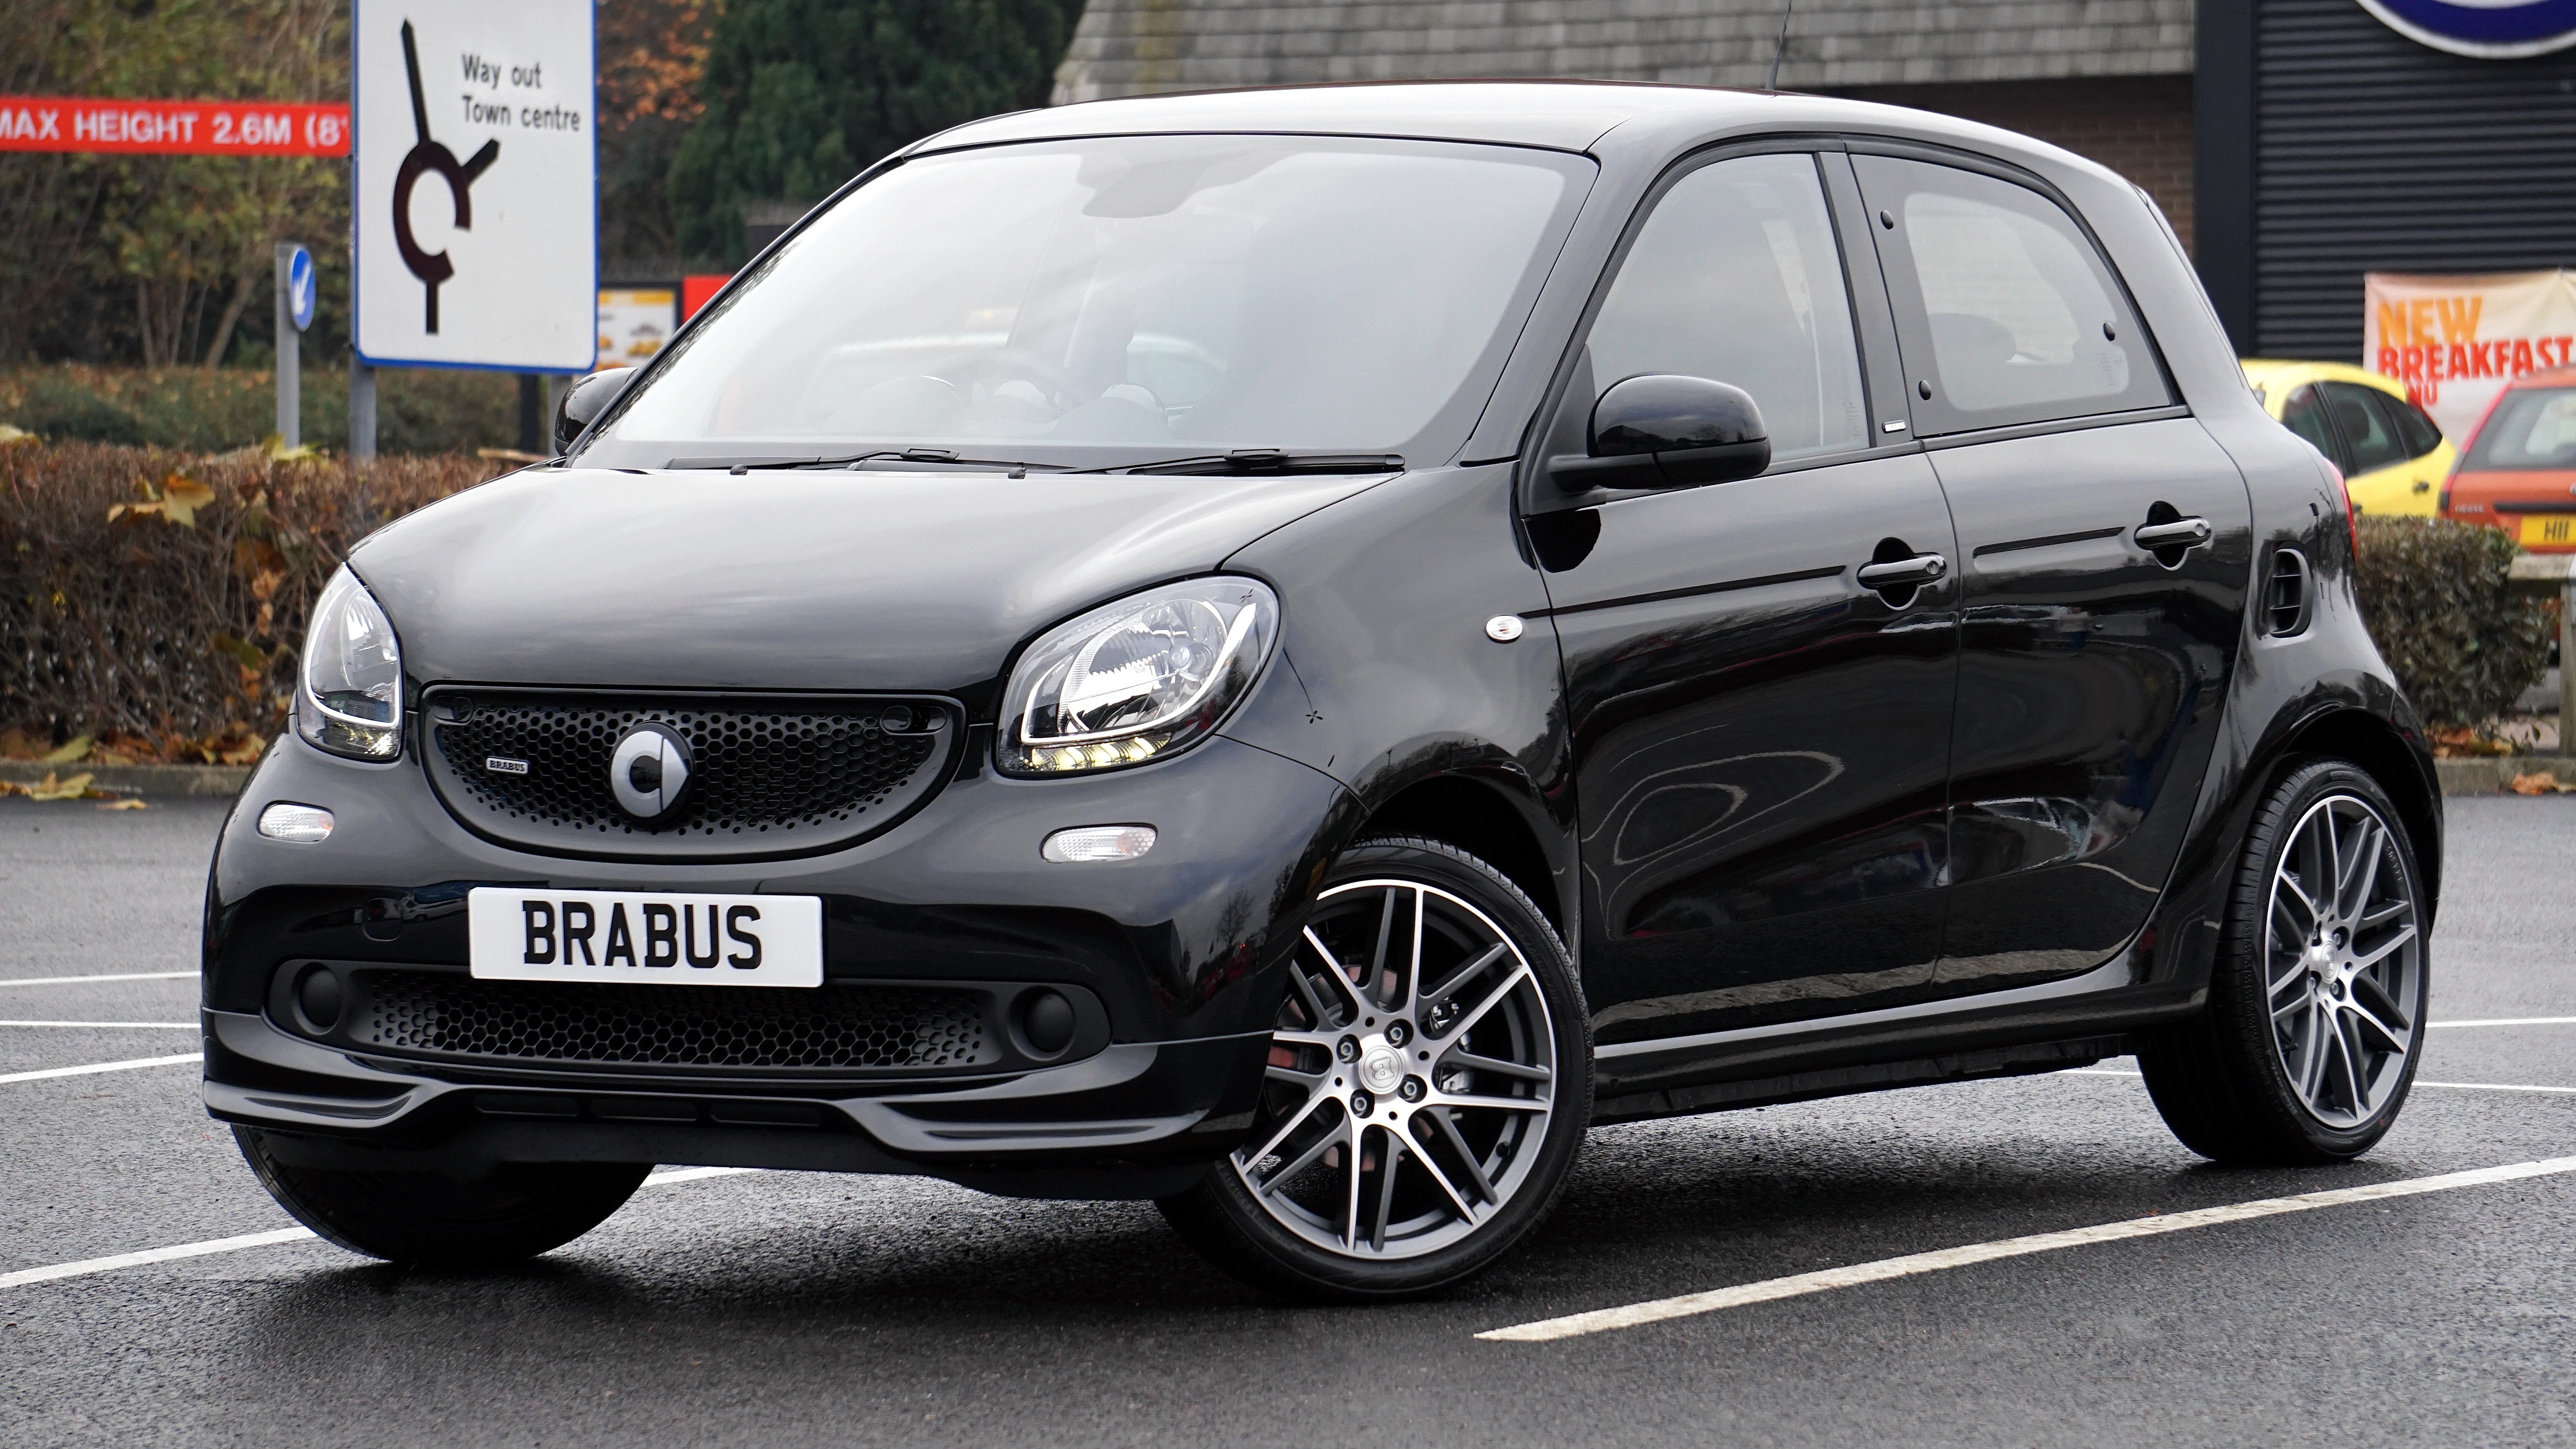
road, sport, car, wheel, automobile, transport, vehicle, drive, auto, headlight, black, speed, modern, tire, automotive, design, motor, city car, land vehicle, smart car, automobile make, automotive exterior, automotive design, subcompact car, compact sport utility vehicle, supermini, brabus